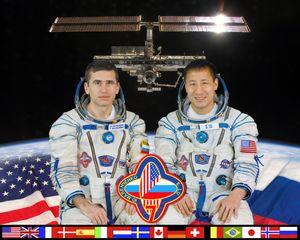
Expédition 7 est la 7ᵉ mission vers de la Station spatiale internationale.
49° 33′ N, 66° 34′ E